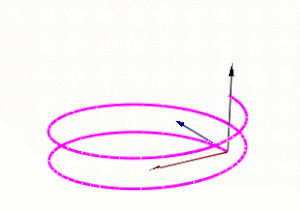
En cinématique ou en géométrie différentielle, le repère de Frenet ou repère de Serret-Frenet est un outil d'étude du comportement local des courbes. Il s'agit d'un repère local associé à un point P, décrivant une courbe. Son mode de construction est différent selon que l'espace ambiant est de dimension 2 ou 3 ; il est possible également de définir un repère de Frenet en toute dimension, pourvu que la courbe vérifie des conditions différentielles simples.
En géométrie différentielle, la torsion d'une courbe tracée dans l'espace mesure la manière dont la courbe se tord pour sortir de son plan osculateur. Ainsi, par exemple, une courbe plane a une torsion nulle et une hélice circulaire est de torsion constante. Prises ensemble, la courbure et la torsion d'une courbe de l'espace en définissent la forme comme le fait la courbure pour une courbe plane. La torsion apparait comme coefficient dans les équations différentielles du repère de Frenet.